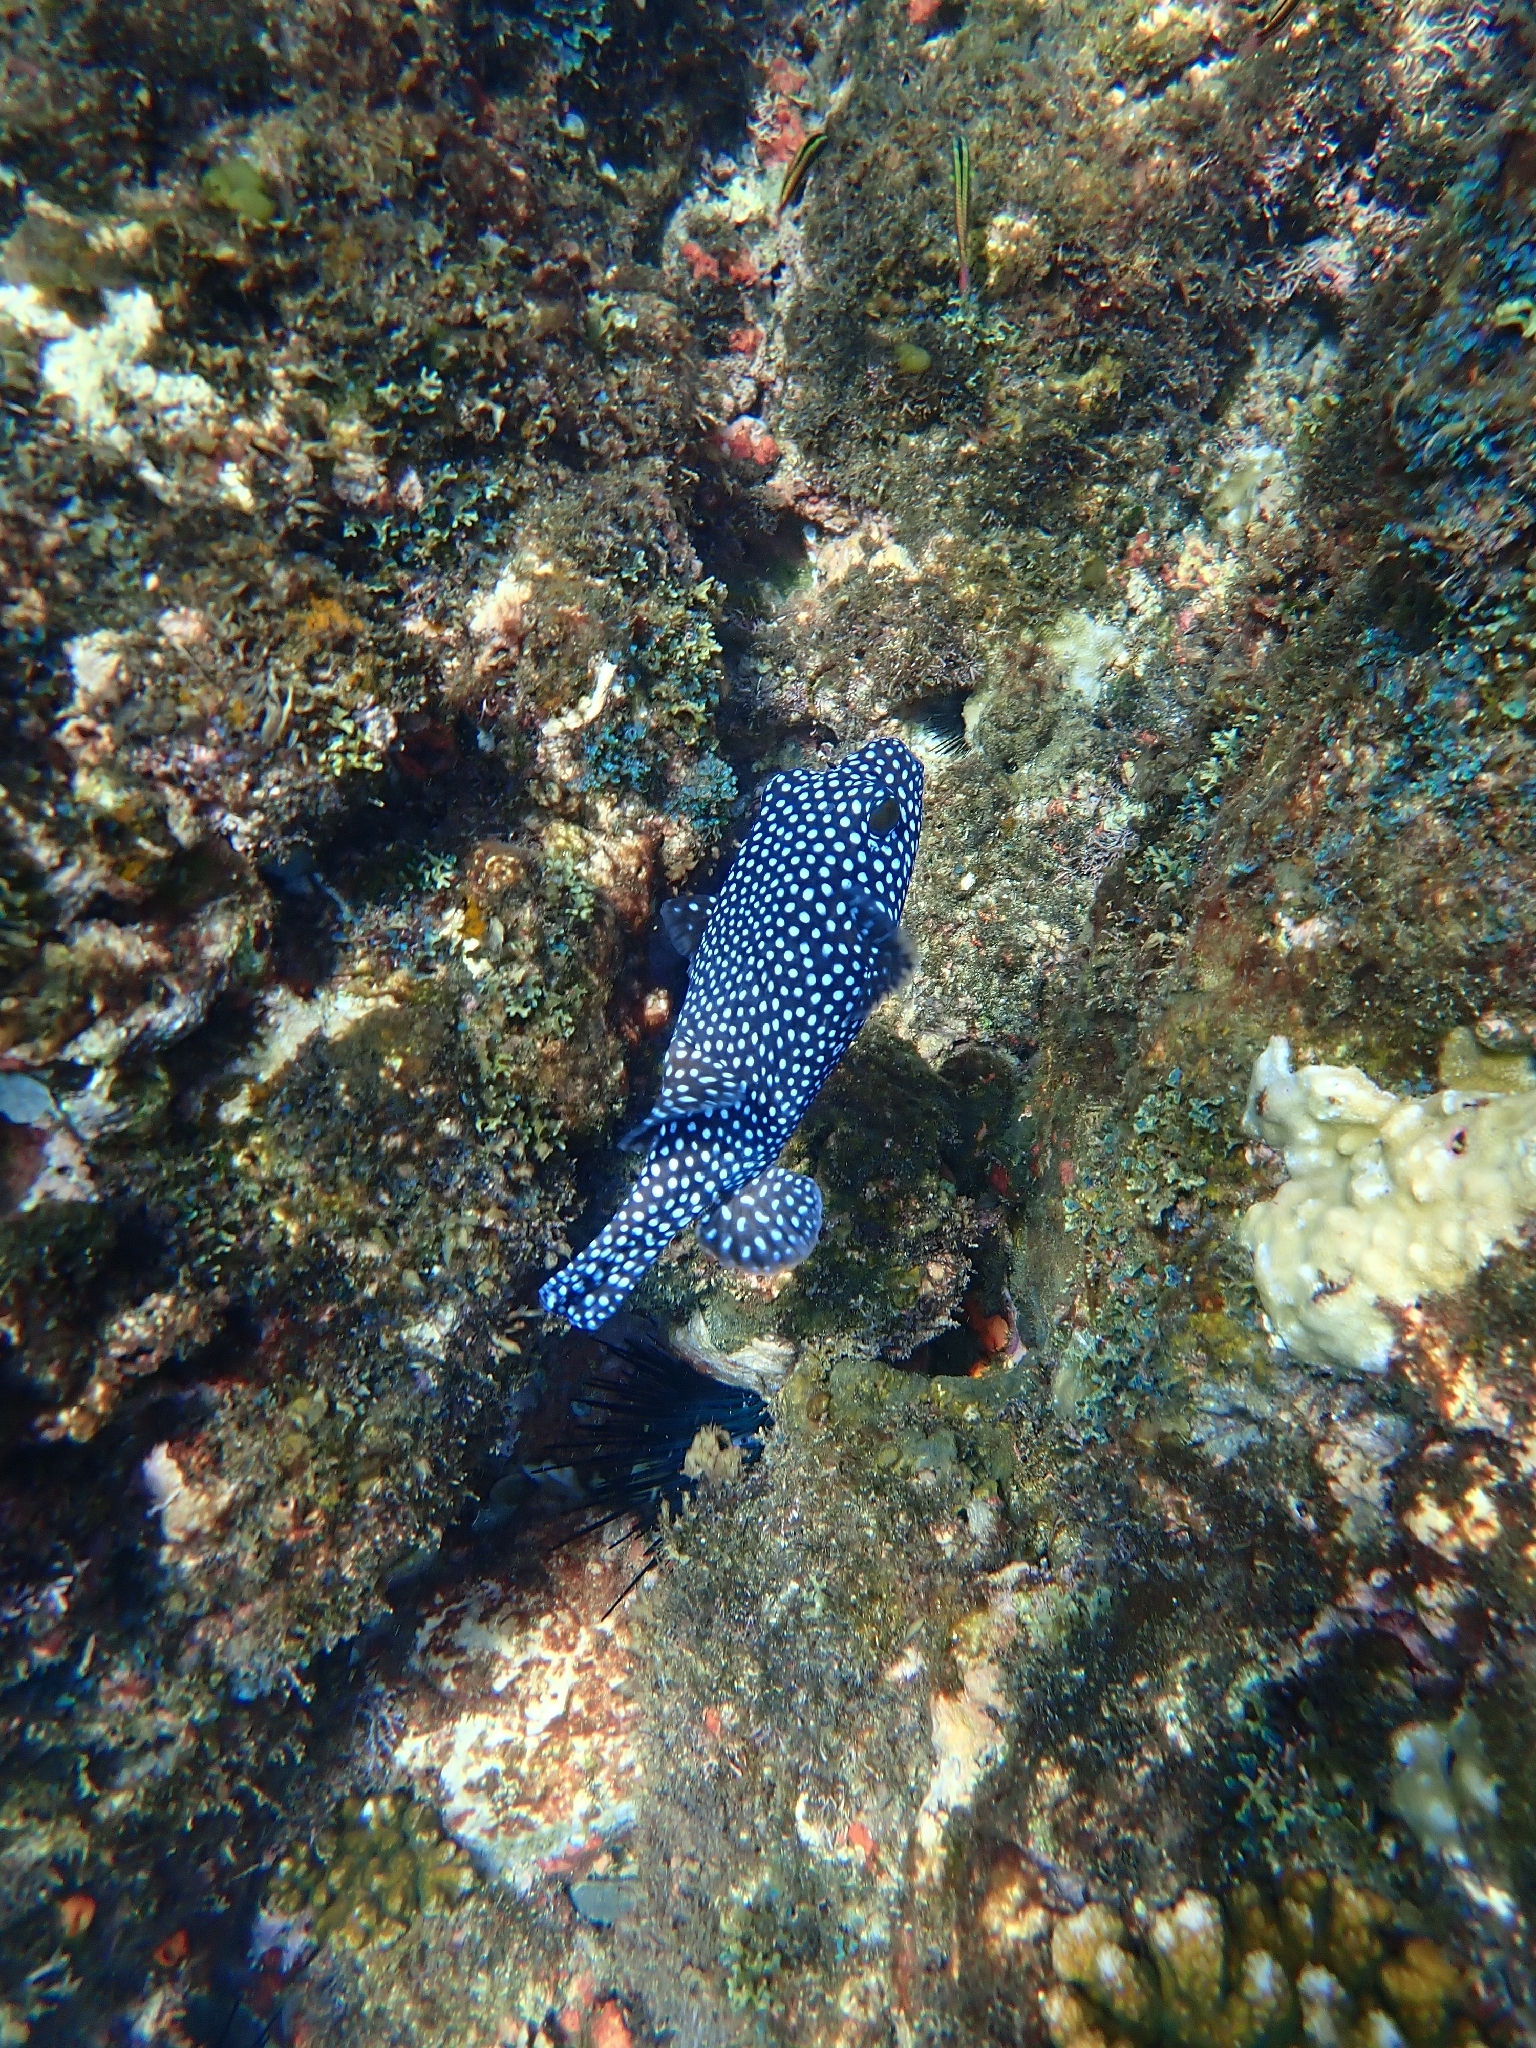
Arothron meleagris (Guineafowl Puffer)